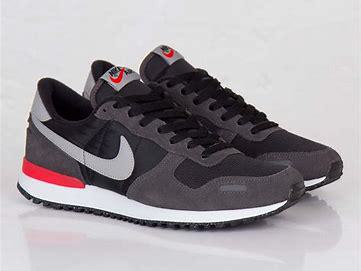
Brand: Nike
Model: Air Vortex